785 Naval Air Squadron

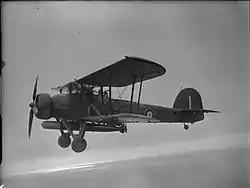
A Fairey Swordfish of 785 NAS in flight

785 Naval Air Squadron formed as a Torpedo Bomber Reconnaissance training squadron at RNAS Crail (HMS "Jackdaw"), in Fife, Scotland, on 4 November 1940, out of the naval element of the Torpedo Training Unit RAF, from RAF Abbotsinch, in Renfrewshire. The squadron was initially equipped with Blackburn Shark, a carrier-borne biplane torpedo bomber and Fairey Swordfish, a biplane torpedo bomber. August 1941 saw the withdrawal of the Blackburn Shark aircraft and these were replaced by Fairey Albacore, a biplane torpedo bomber. In December 1942 the squadron started to receive Fairey Barracuda, a carrier-borne torpedo and dive bomber and by late 1943, it was providing an anti-submarine warfare course, alongside a Fairey Barracuda familiarisation course.